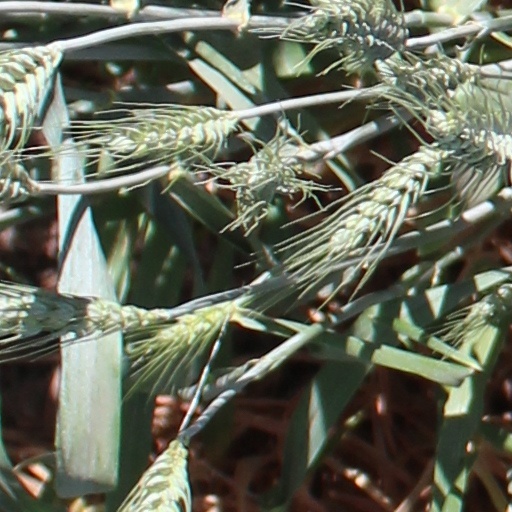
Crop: wheat